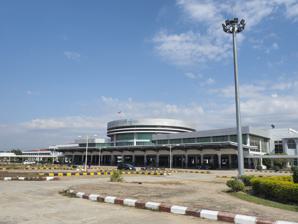
Building: Naypyidaw Central railway station
Country: Myanmar
Year built: 2009
Railway station in Myanmar Naypyidaw Station နေပြည်တော်ဘူတာ Myanma Railways General information Location Naypyidaw Myanmar Coordinates 19°51′0″N 96°11′46″E / 19.85000°N 96.19611°E / 19.85000; 96.19611 Line(s) Yangon–Mandalay Railway History Opened July 5, 2009 ( 2009-07-05 ) Naypyidaw Central railway station ( Burmese : နေပြည်တော်ဘူတာ ), located in Naypyidaw , is the largest rail station in Myanmar , encompassing 36,000 square feet (3,300 m 2 ) on 826 acres (334 ha) of land. The station was built at milepost No. 233/0, between the Ywadaw and Kyihtaunggan stations along the Yangon–Mandalay Railway . Construction began on 8 December 2006, and the station was inaugurated on 5 July 2009. Four hostels, built to accommodate overnight and early morning passengers are located north of the station. References